Manfred Roeder (judge)

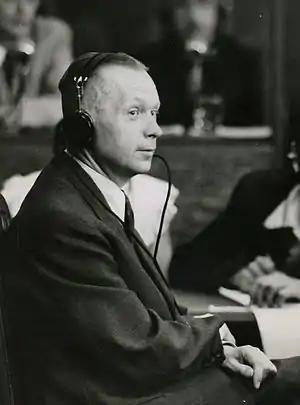
Prosecution witness Manfred Roeder sits on the witness stand at the Nuremberg Trials (1947).

Manfred Roeder (August 20, 1900 – October 18, 1971) was a military judge in Nazi Germany and after the war became a confirmed Nazi apologist. Serving on the highest wartime court, he led the investigation and examinations and later the prosecution of the German Resistance group, the Red Orchestra. He shared responsibility for the dozens of death sentences handed down by the Reich court martial to Red Orchestra members. After Germany's defeat in World War II, there were attempts by survivors, family and the U.S. Army to investigate the prosecutions of Red Orchestra members and others, but Roeder was never convicted of any malfeasance or crime since the Allies wanted information from him about the Russians to aid them in the nascent Cold War.